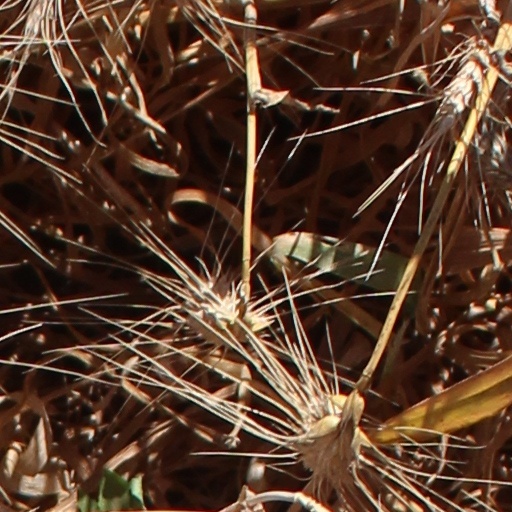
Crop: wheat